Theuville, Eure-et-Loir

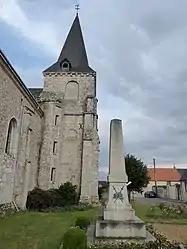
The church in Theuville

Theuville is a commune in the Eure-et-Loir department in northern France. On 1 January 2016, the former commune of Pézy was merged into Theuville.